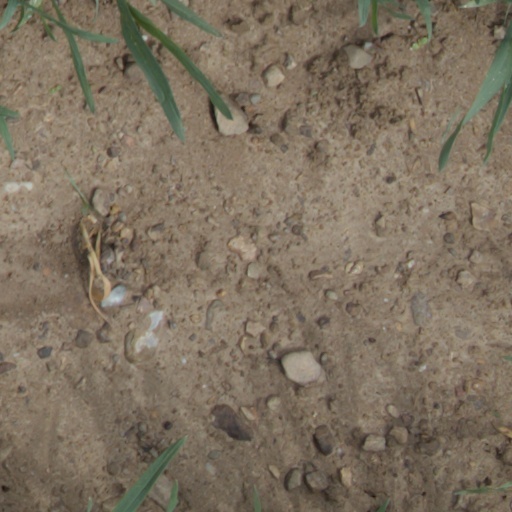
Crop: wheat